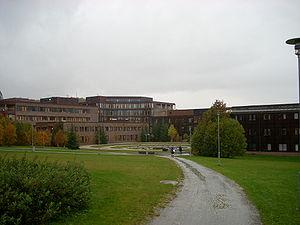
L'université de Tromsø est une université norvégienne située dans la ville de Tromsø.